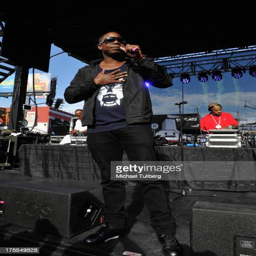
hip hop artist performs live on day of festival